Five Dynasties and Ten Kingdoms period

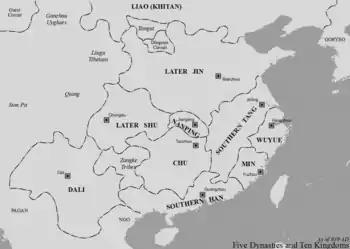
Later Jin in 939 AD

The Later Tang had a few years of relative calm, followed by unrest. In 934, Sichuan again asserted independence. In 936, Shi Jingtang rebelled against Li Congke, the fourth emperor of the Later Tang. Shi Jingtang, a Shatuo jiedushi from Taiyuan, was aided by the Khitan-led Liao dynasty in his rebellion. In return for their aid, Shi Jingtang promised annual tribute and the Sixteen Prefectures (modern northern Hebei and Beijing) to the Khitans. The rebellion succeeded, and Shi Jingtang became emperor in this same year.